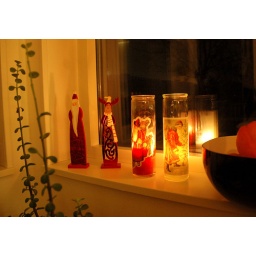
I just love classic xmas decor. This is from a window in my house this christmas. ;-) Christmas 2009.